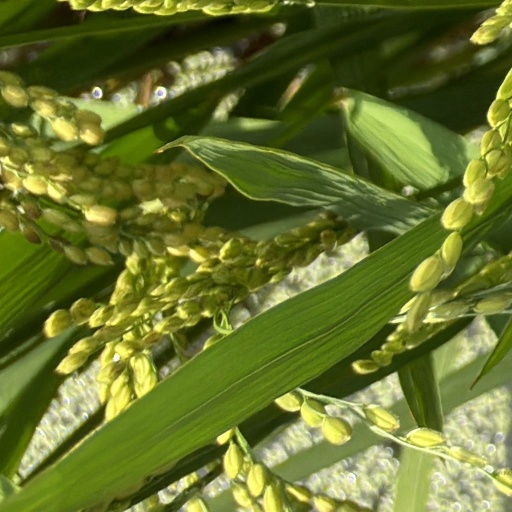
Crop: rice